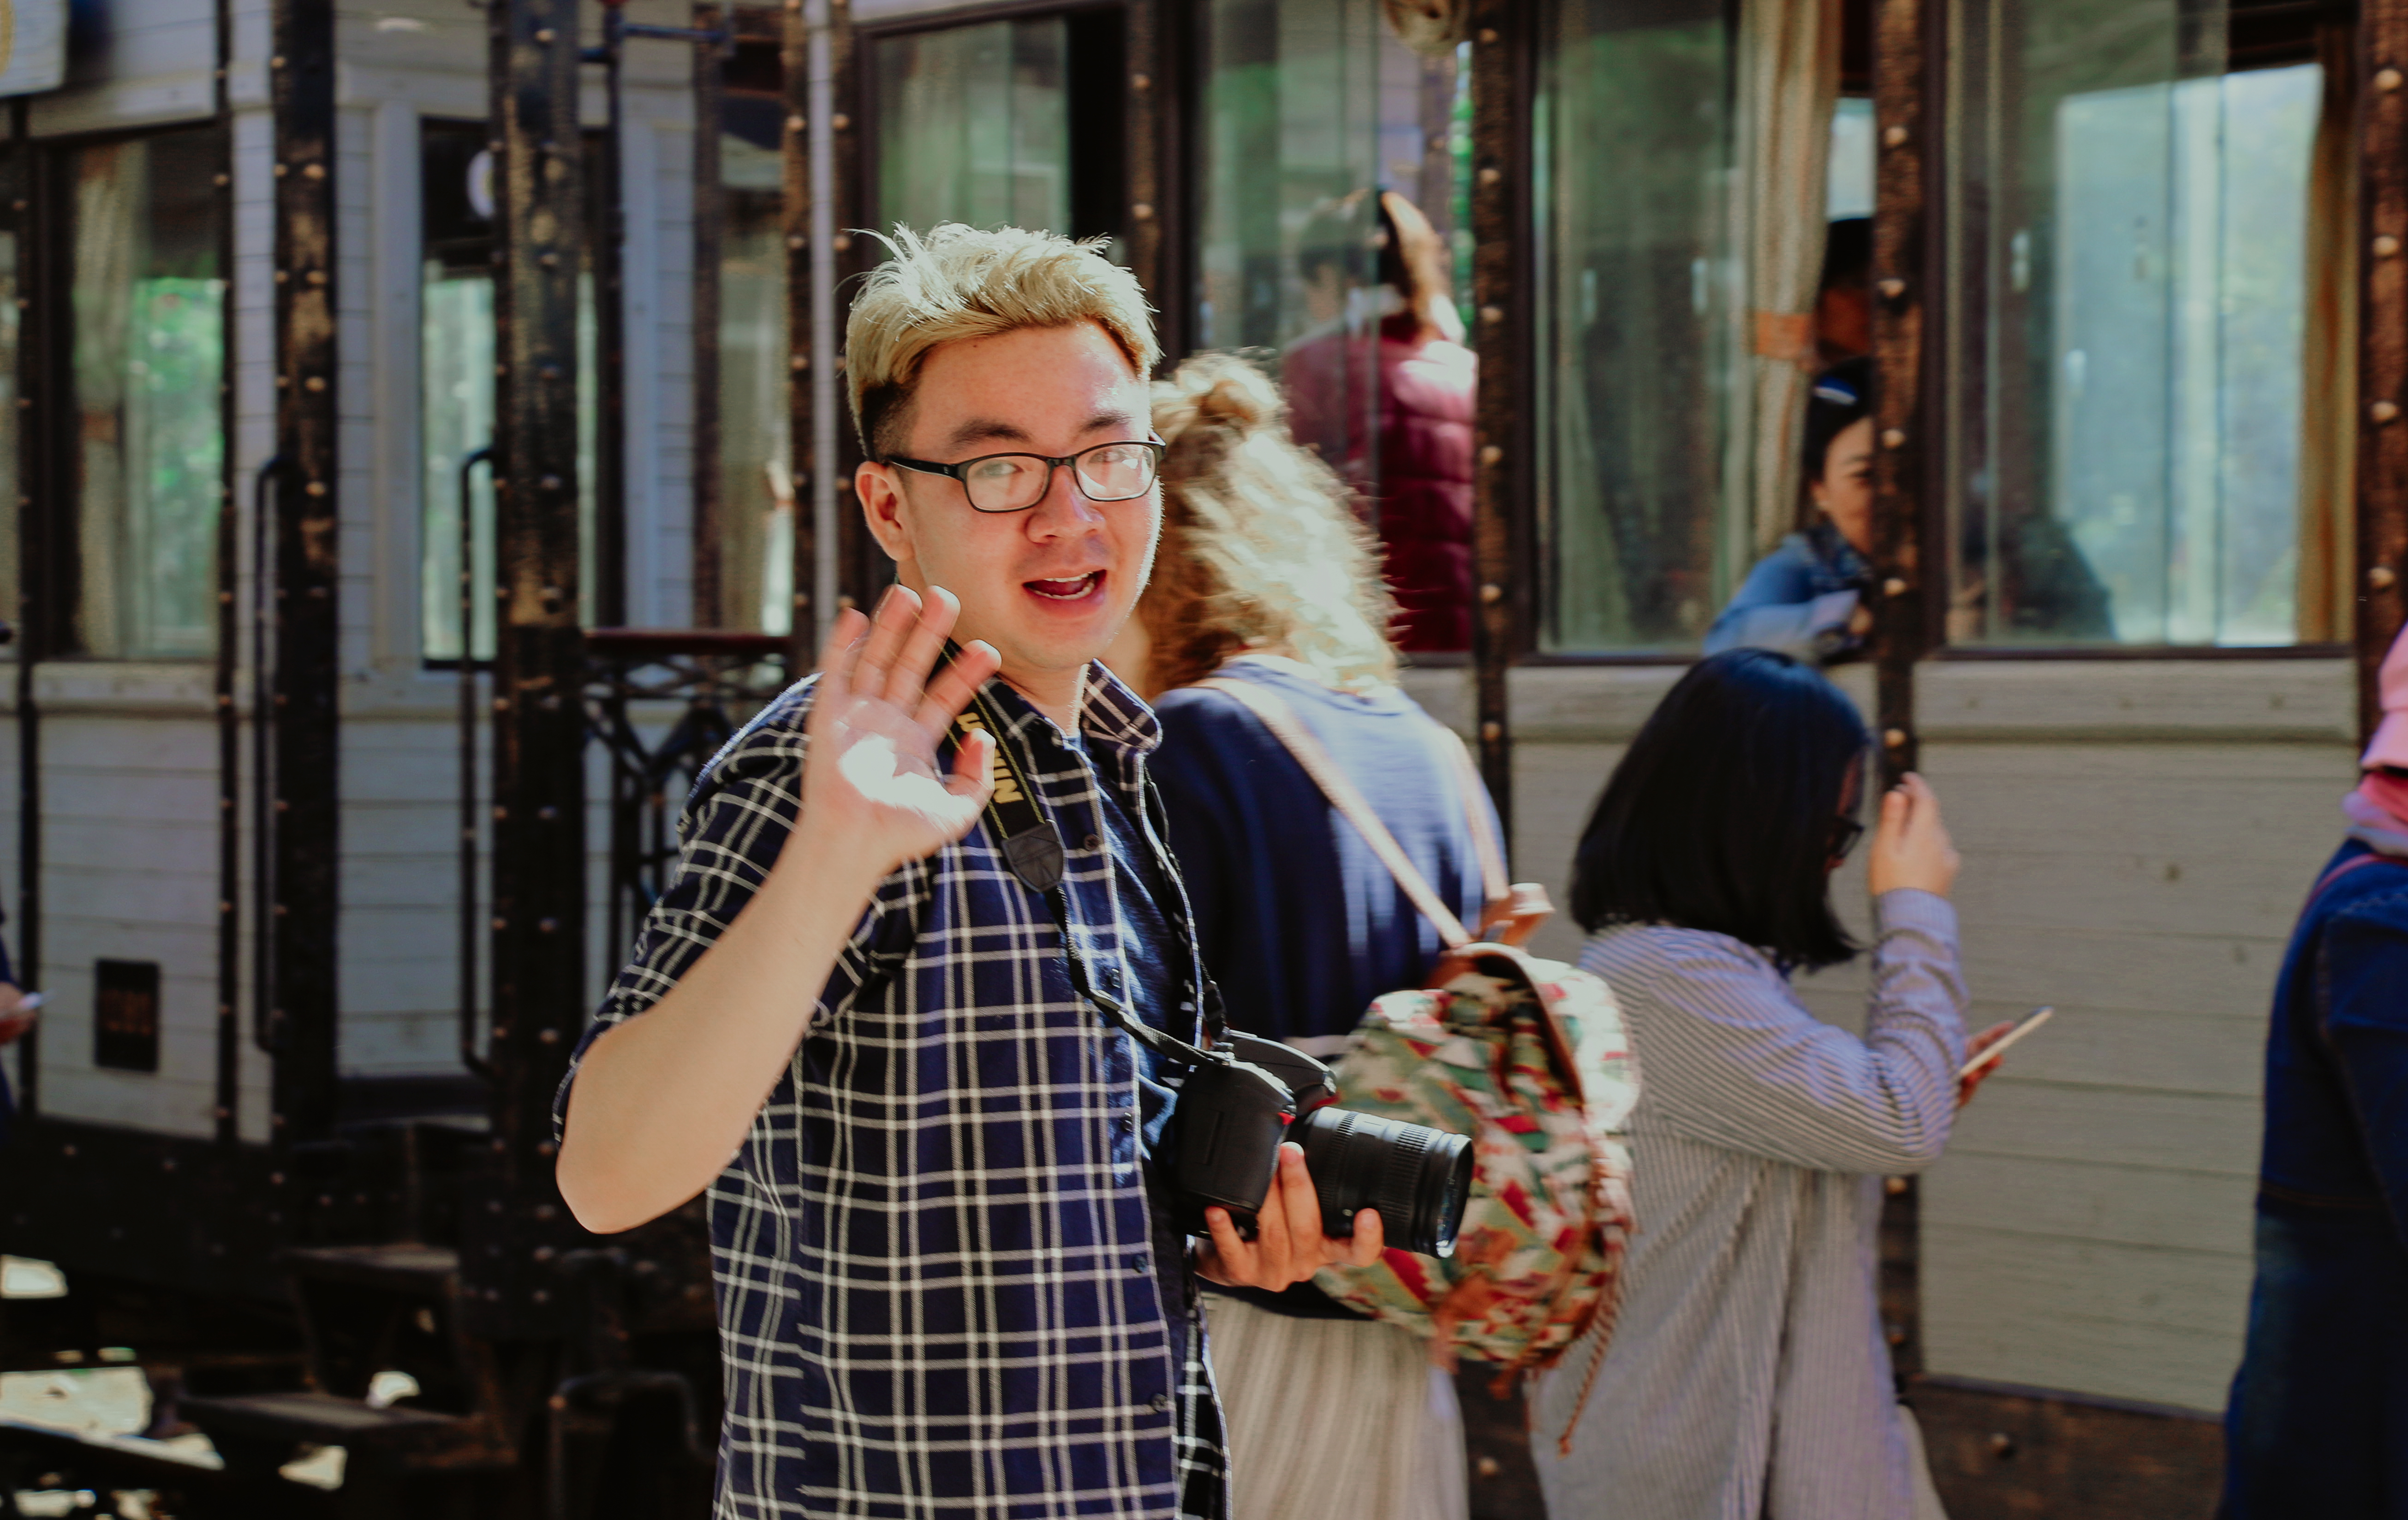
beautiful, portrait, photographer, boy, sun, glasses, vision care, sunglasses, snapshot, road, street, eyewear, fashion, girl, plaid, design, product, pattern, health beauty, fun, tartan